Flight feather

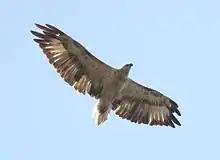
Young white-bellied sea eagle ("Haliaeetus leucogaster") in flight, showing moult waves in wings

In many species, there is more than one focus along the wing. Here, moult begins at all foci simultaneously, but generally proceeds only in one direction. Most grouse, for example, have two wing foci: one at the wingtip, the other between feathers P1 and S1. In this case, moult proceeds descendantly from both foci. Many large, long-winged birds have multiple wing foci.